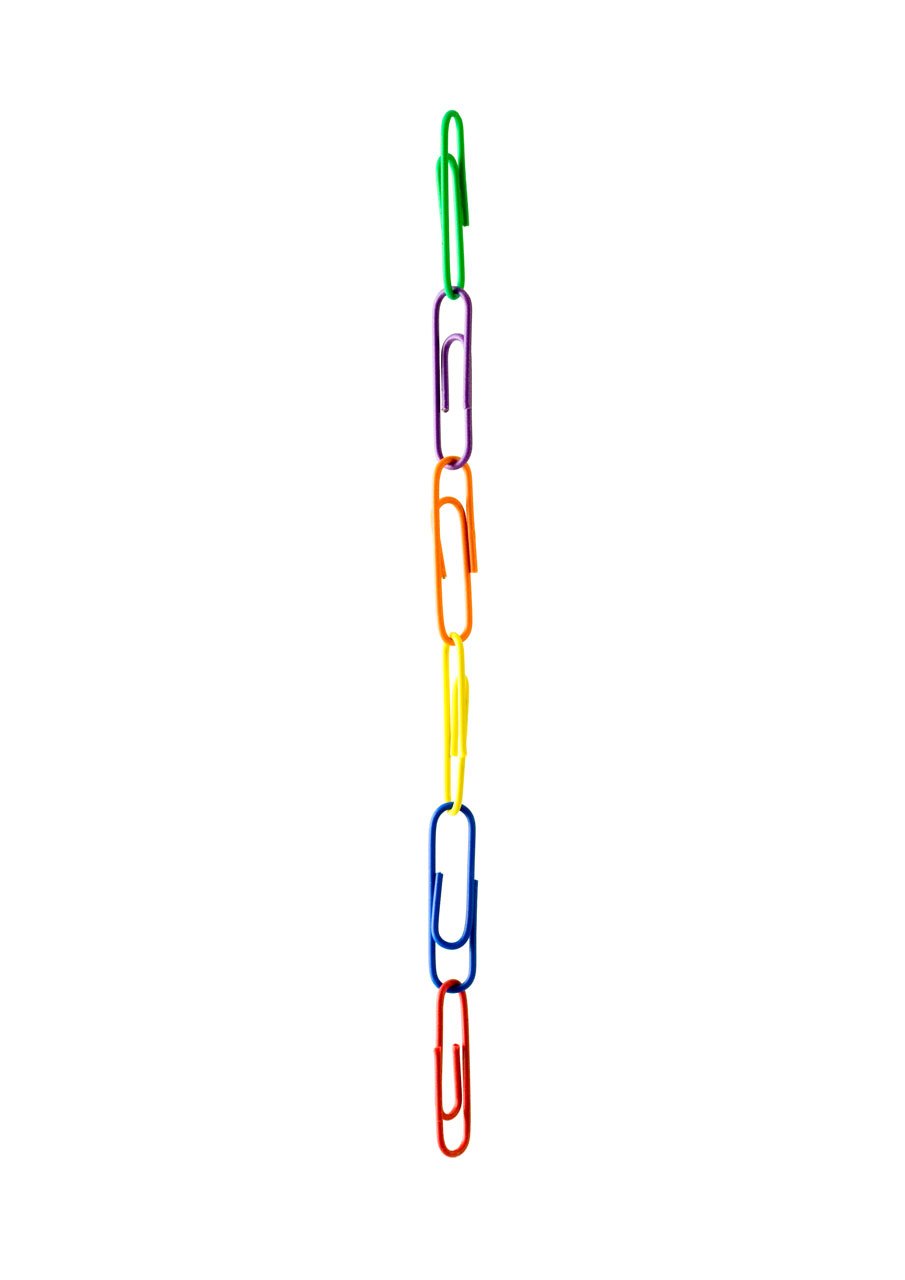
notepad, macro, metal, office, business, object, together, paper, note, fastener, close up, product, stationery, supplies, keep, clip, peg, paperclips, pad, metallic, memo, clips, filing